Road barrier effect

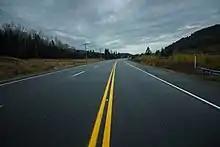
Highway 10 in Quebec, Canada

Both existing roads and the construction of new highways act as barriers for many species, fragmenting the surrounding habitat to such a degree that connectivity, or the ability for an animal to travel to all areas of its home range, is made practically impossible. Generally, animals with a higher vagility, or ability to travel long distances, are more severely impacted by roads compared to species with smaller home ranges.